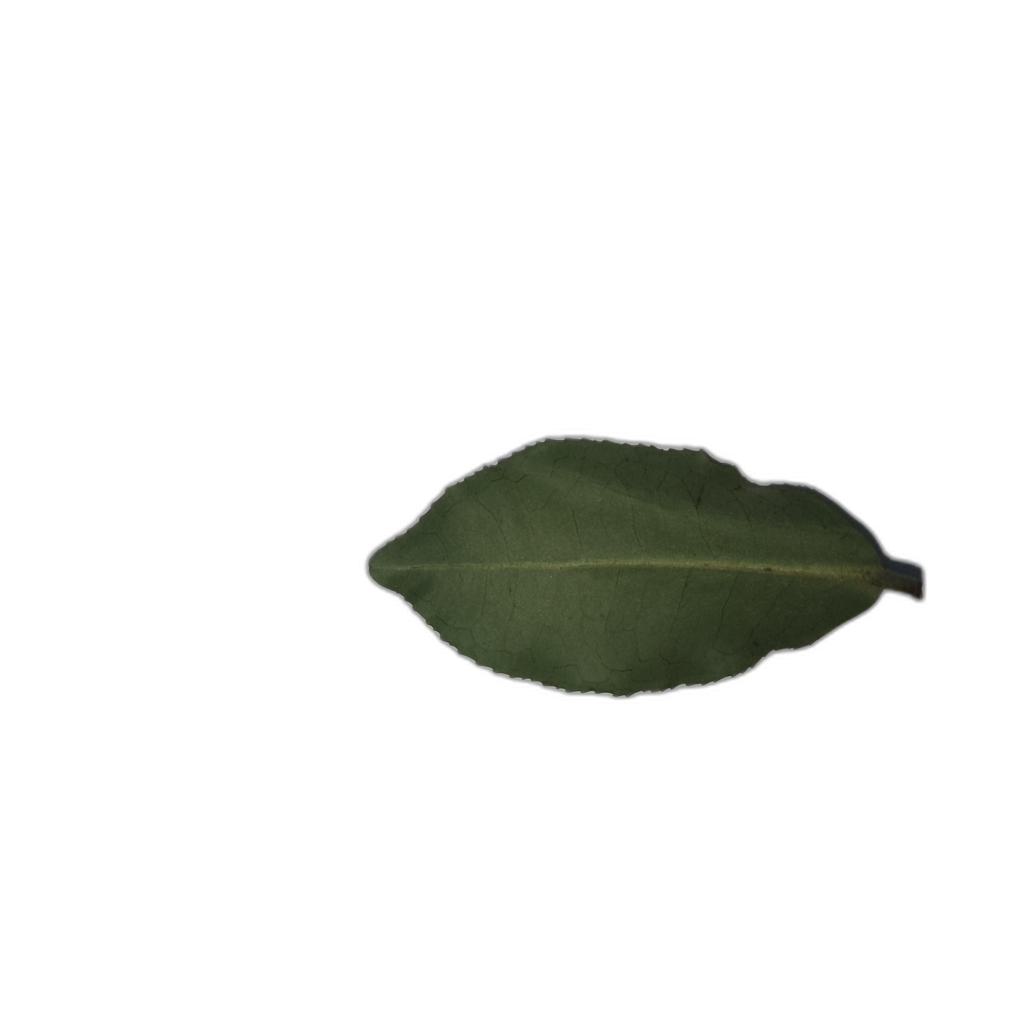
Label: Healthy